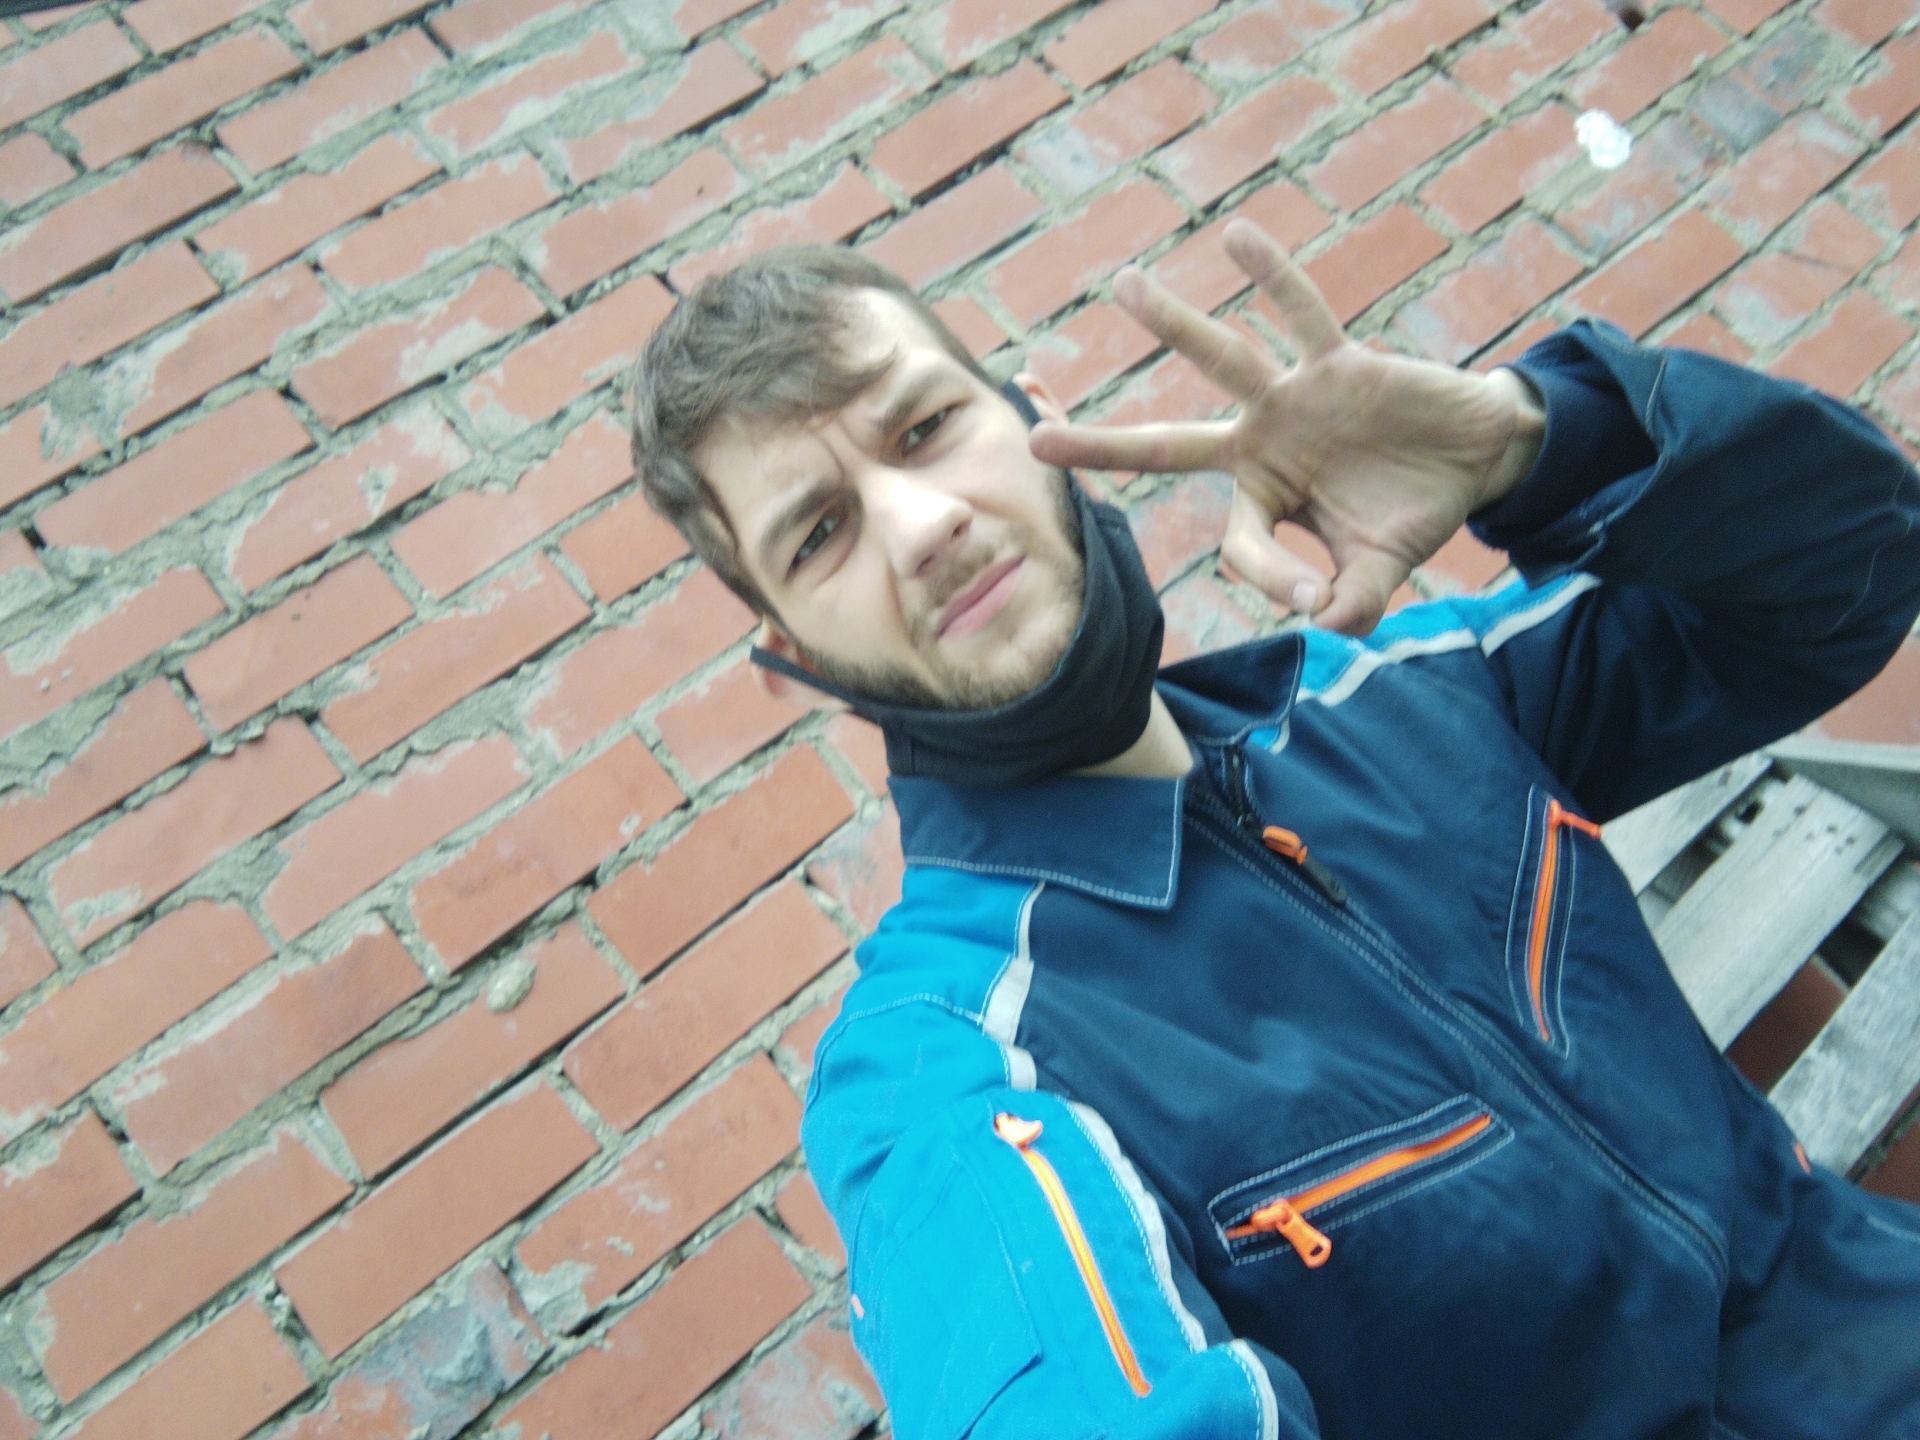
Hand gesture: ok